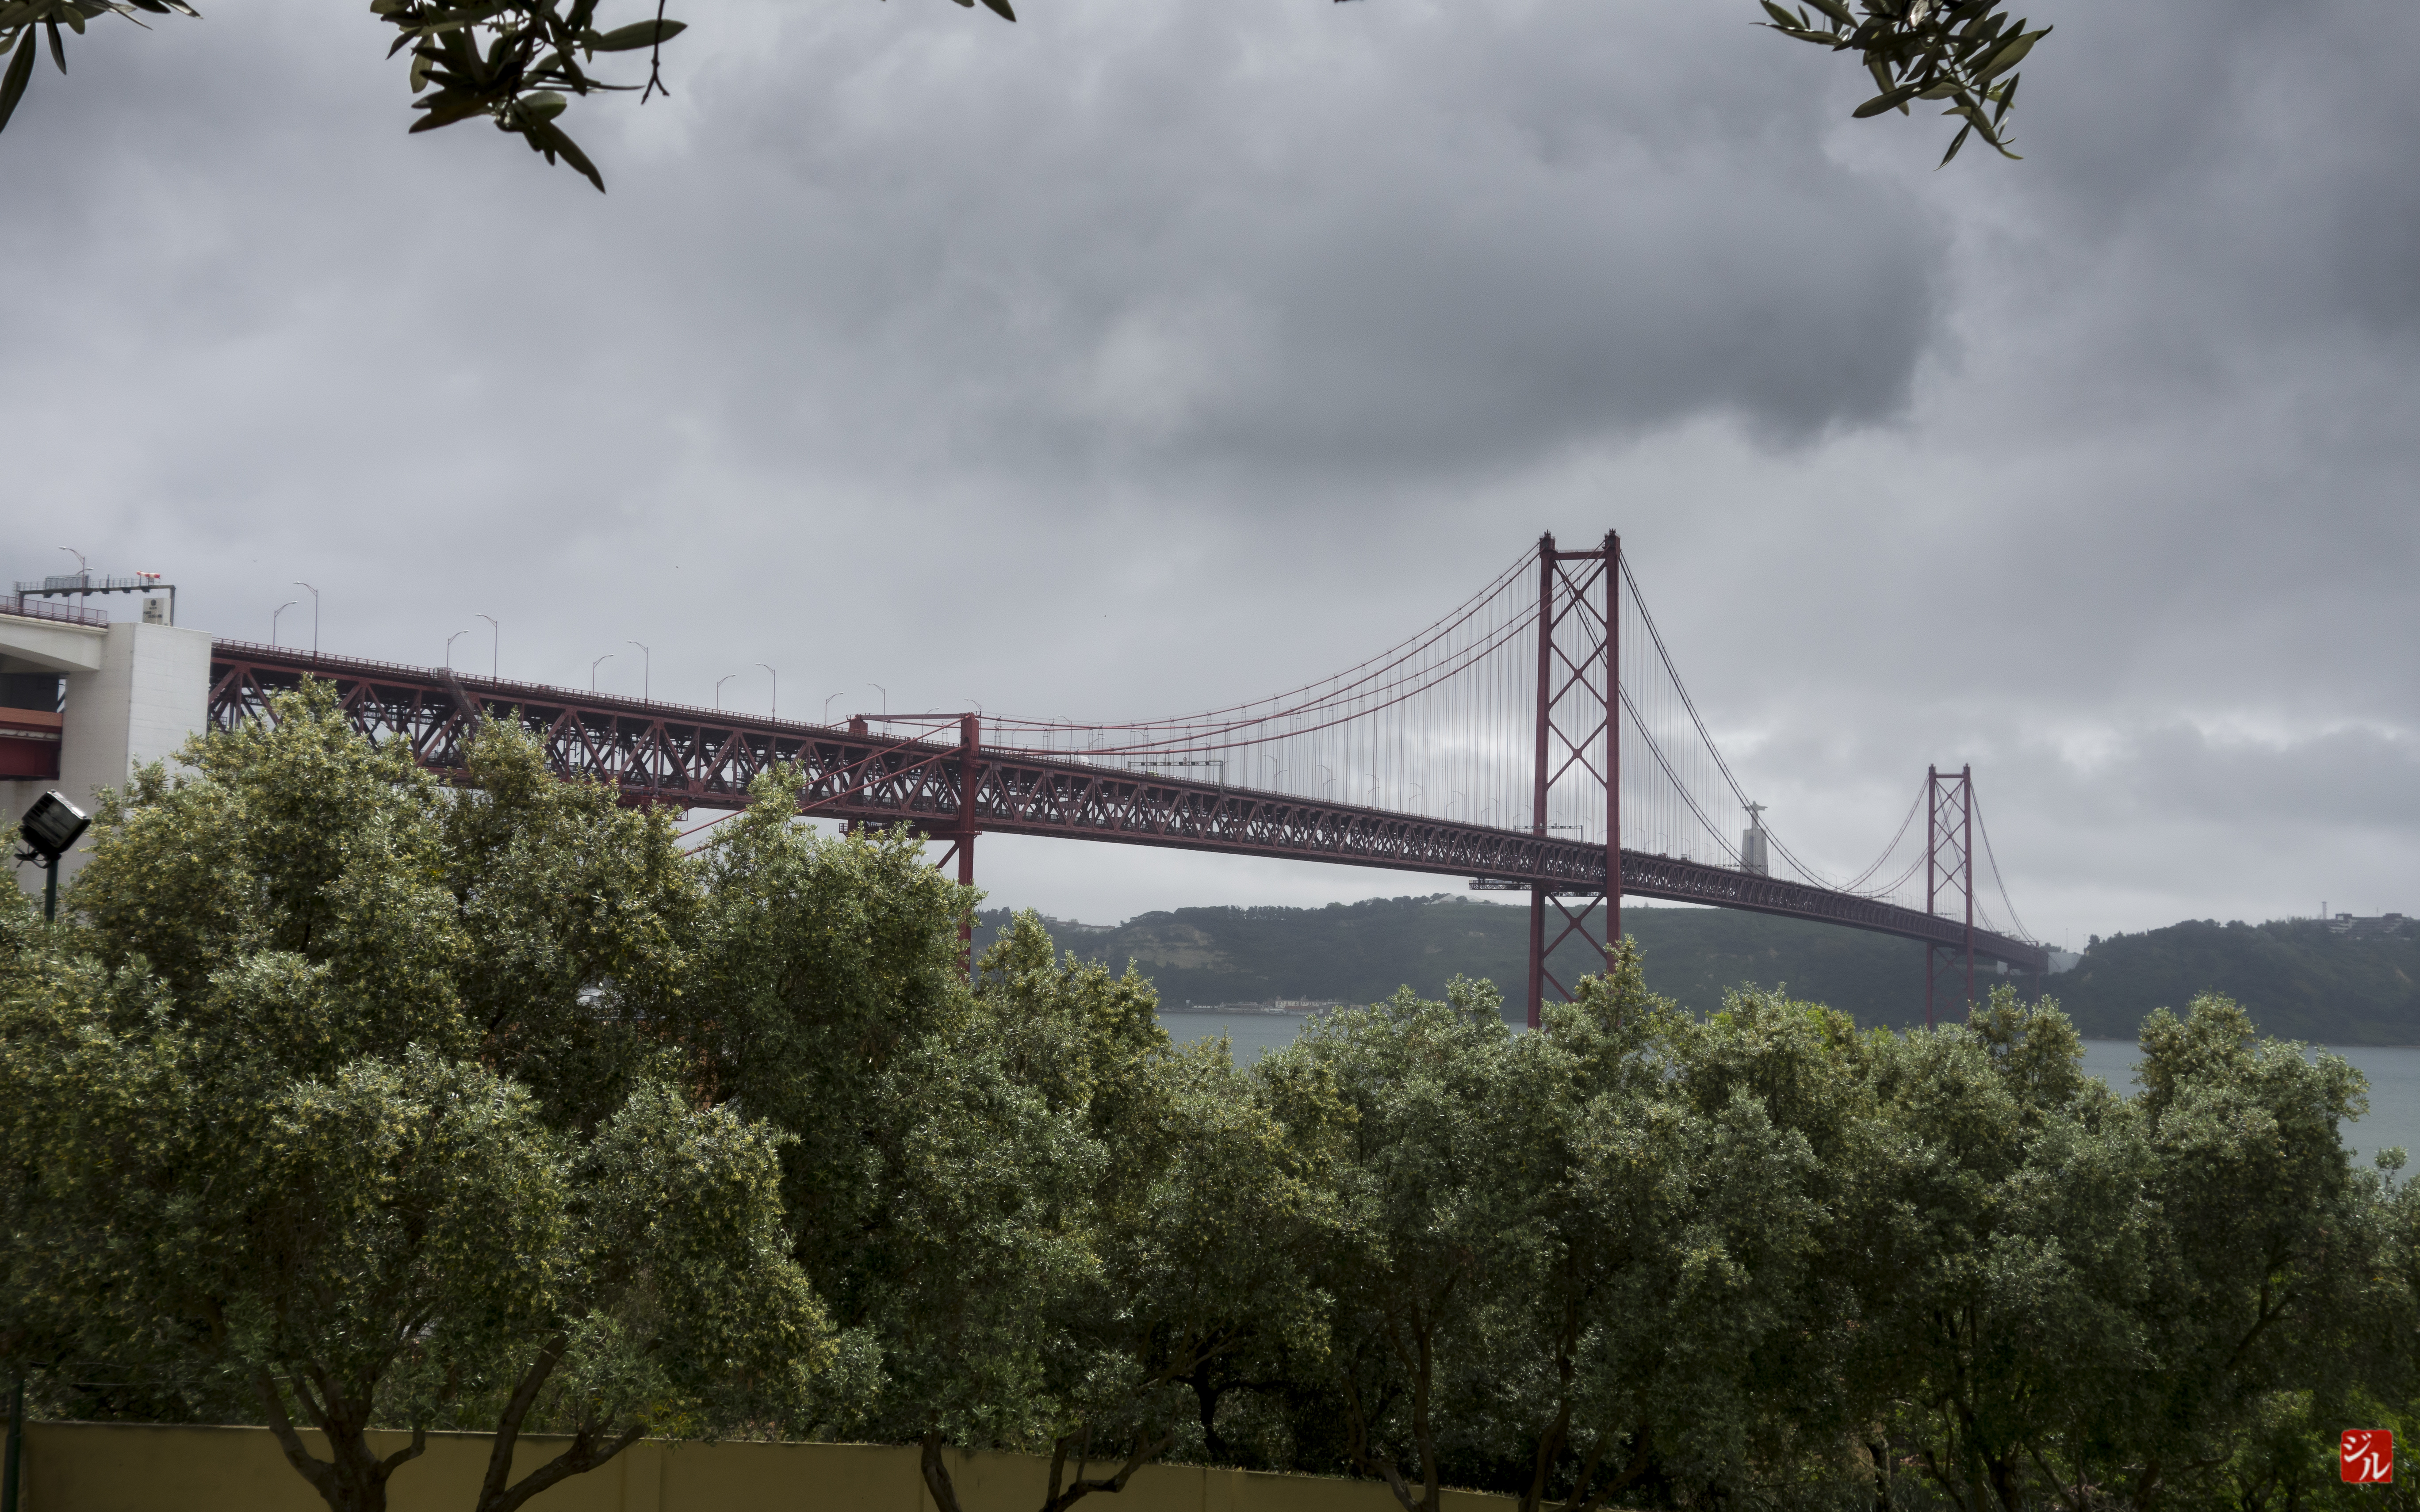
tree, bridge, flower, amusement park, park, landmark, amusement ride, nonbuilding structure